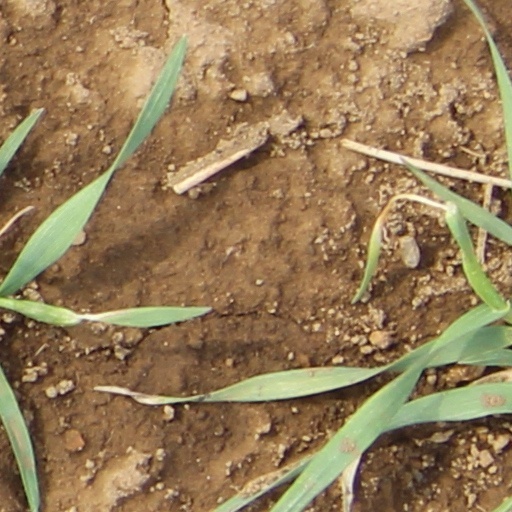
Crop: wheat